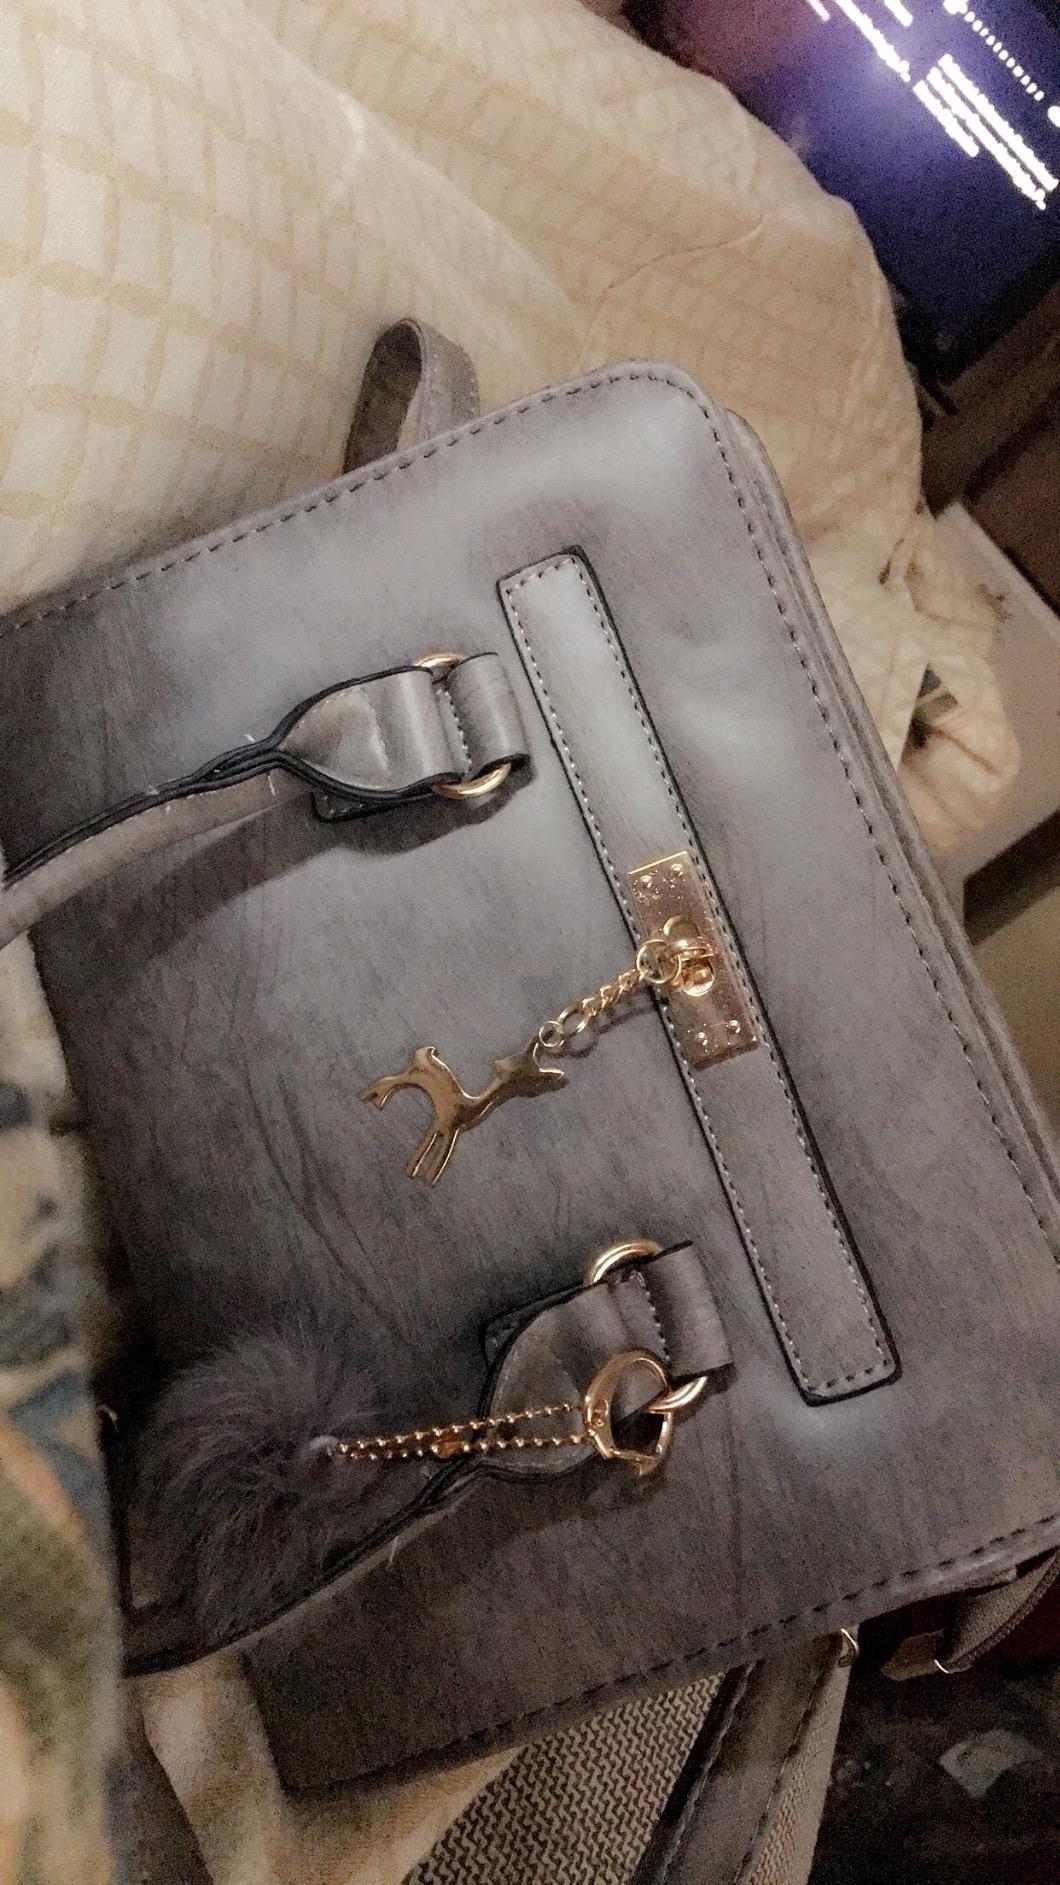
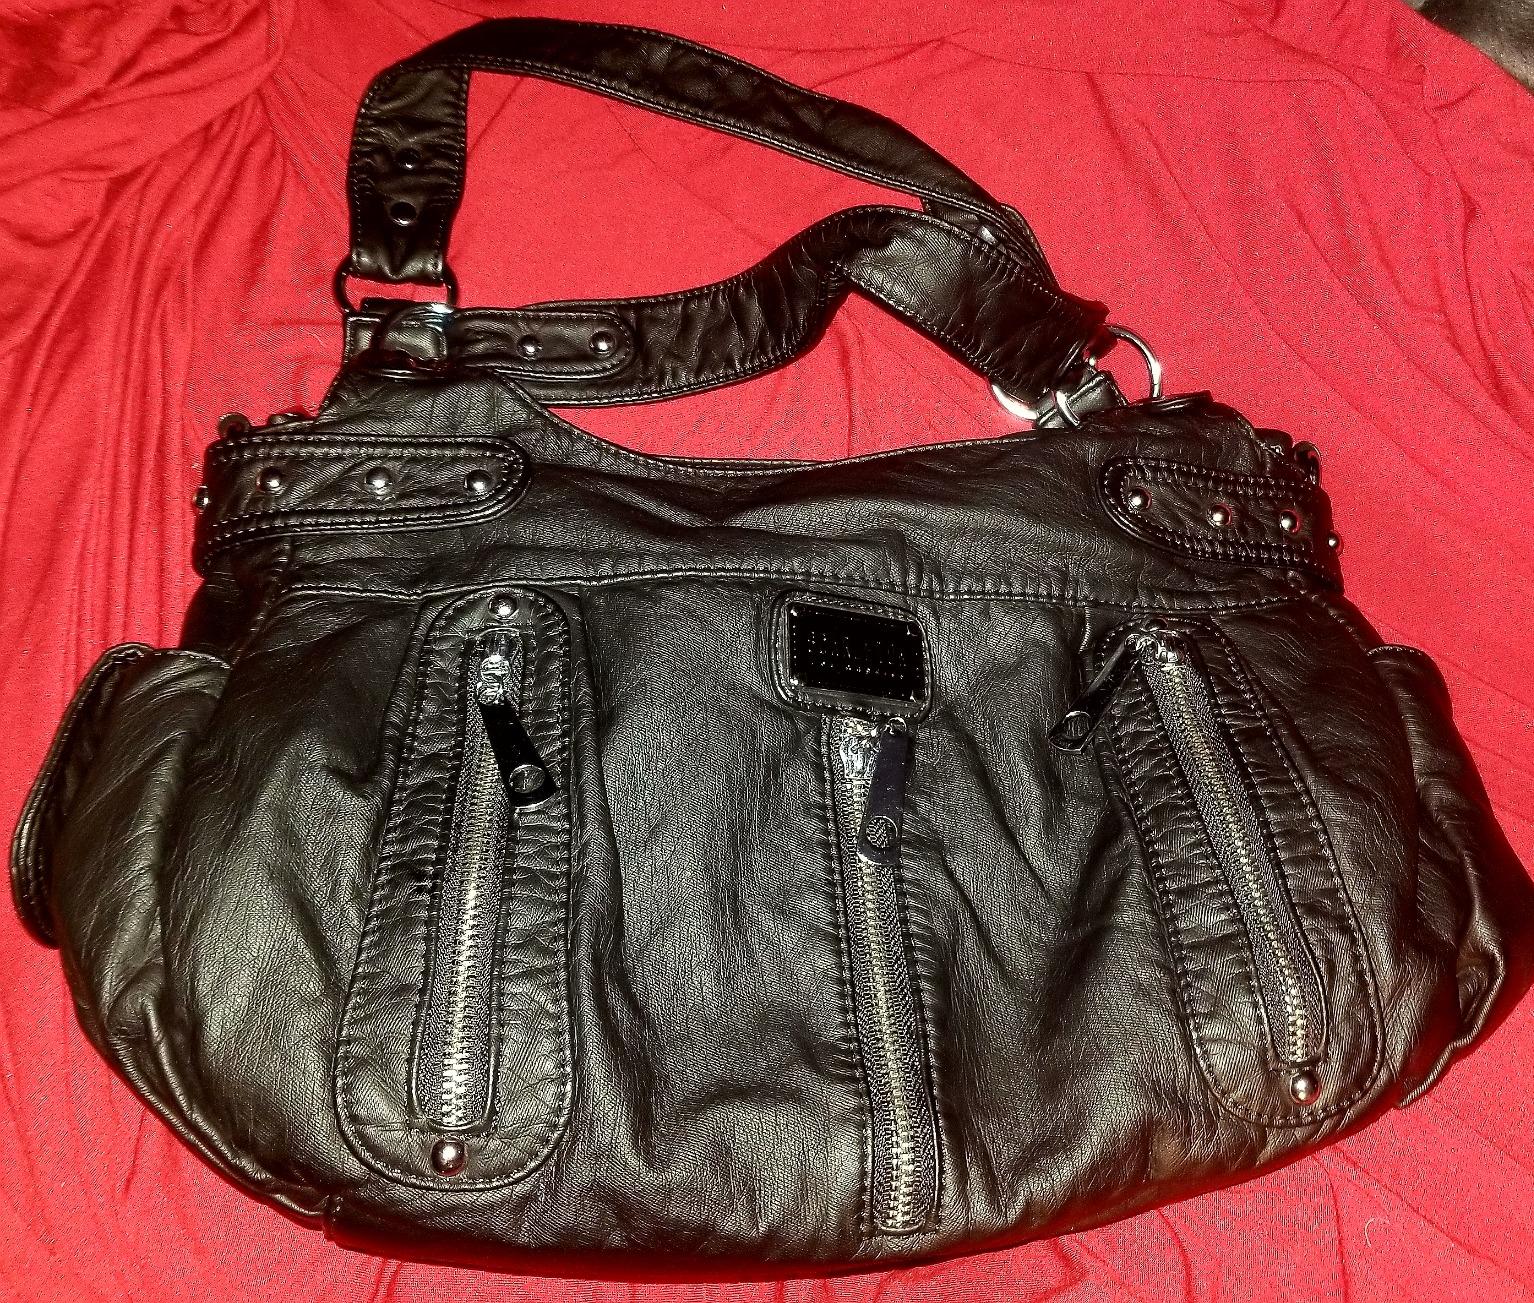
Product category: accessories_handbag
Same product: no